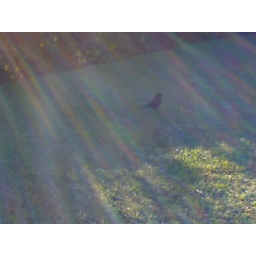
a chirpy by the lawn side near golden gate bridge